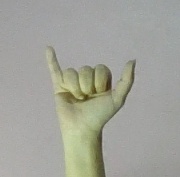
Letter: ya